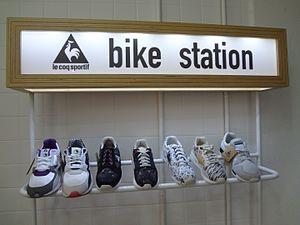
Le Coq Sportif est une marque de vêtements et de chaussures de sport. Fondée par Émile Camuset en 1882 à Romilly-sur-Seine, dans l'Aube, la marque est l'une des premières marques de sport mondiale et devient rapidement la marque du sport français, accompagnant les amateurs, les professionnels, les clubs et les fédérations.